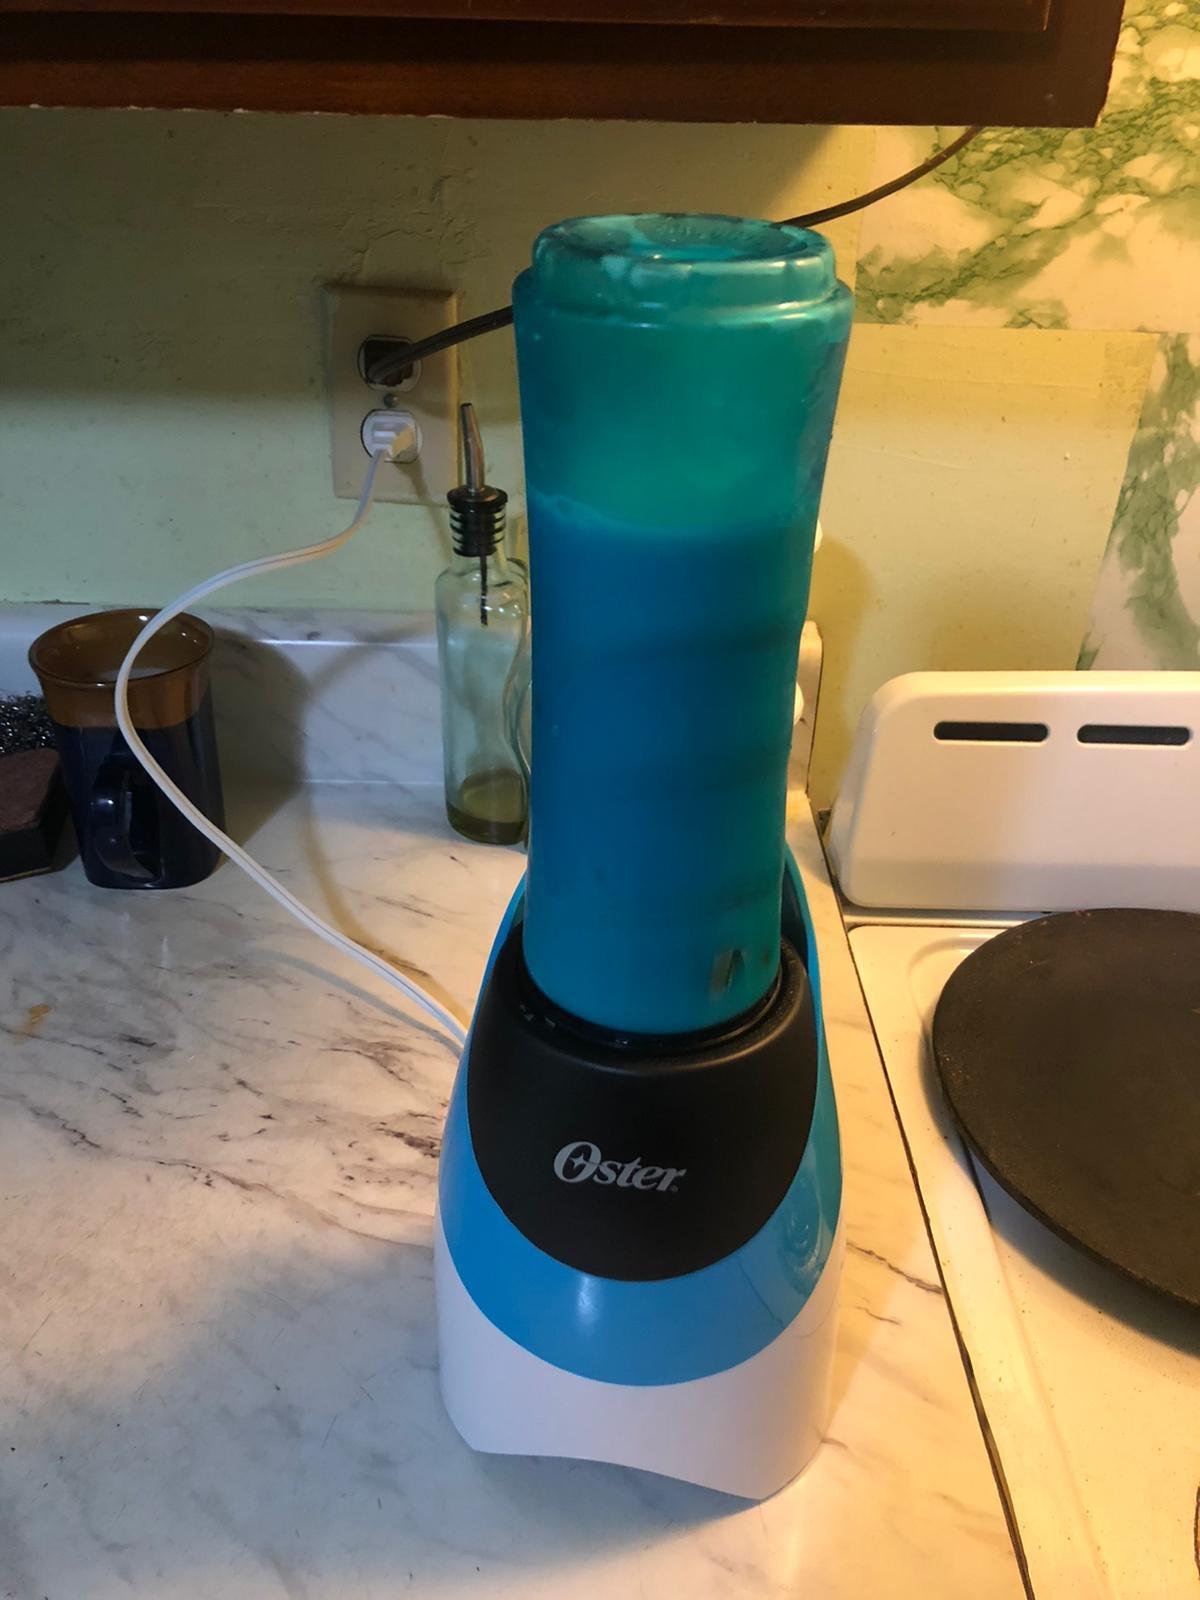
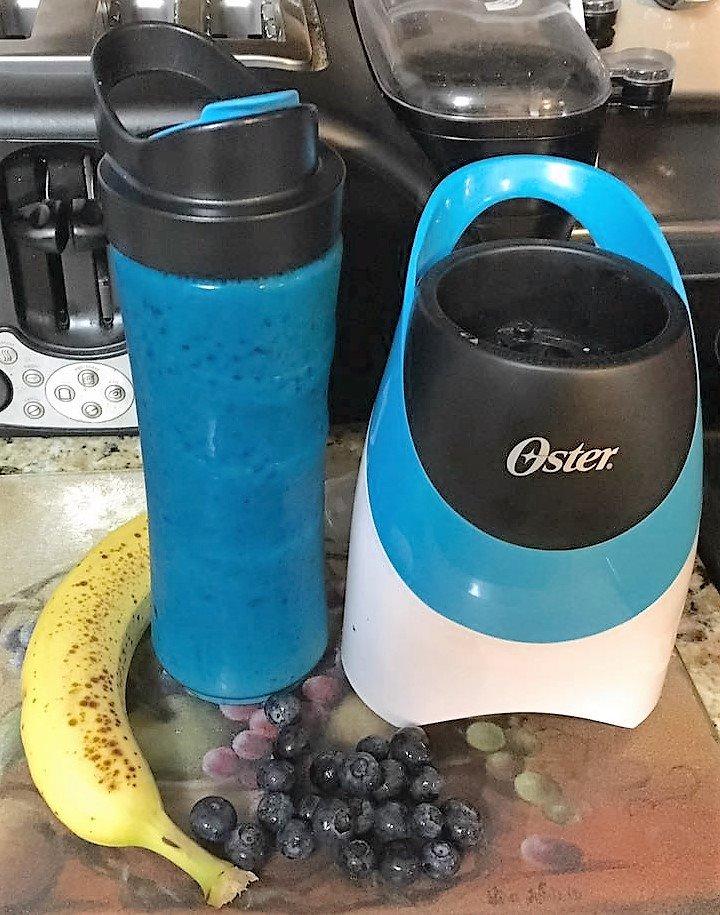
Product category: items_blender
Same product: yes